Jacob Rutsen Hardenbergh

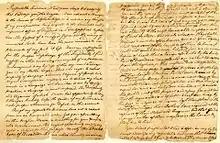
The handwritten draft of Hardenbergh's 1774 Queen's College commencement address

Hardenbergh studied theology under the Reverend John Frelinghuysen, a Reformed clergyman who served several congregations located in the valley of the Raritan River in Somerset County, New Jersey, at the village of Raritan, Bedminster, Millstone, Neshanic, North Branch, and New Brunswick. These congregations had been served by Frelinghuysen's father, the Reverend Theodorus Jacobus Frelinghuysen (1691–1749), who rose to prominence during the First Great Awakening. The First Great Awakening was an evangelical revival in the 1730s and 1740s that revitalized Christian beliefs in Protestant Europe and the North American colonies through powerful preaching that gave listeners a sense of deep personal revelation of their need of salvation by Jesus Christ. Frelinghuysen had adapted the theological developments of the Puritan divines to preach a style of Reformed pietism, a revivalistic style of Calvinism. His son, John, preached and instructed his students in the same style.